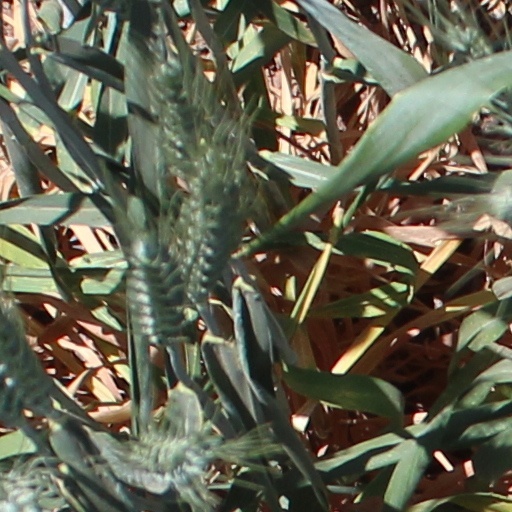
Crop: wheat